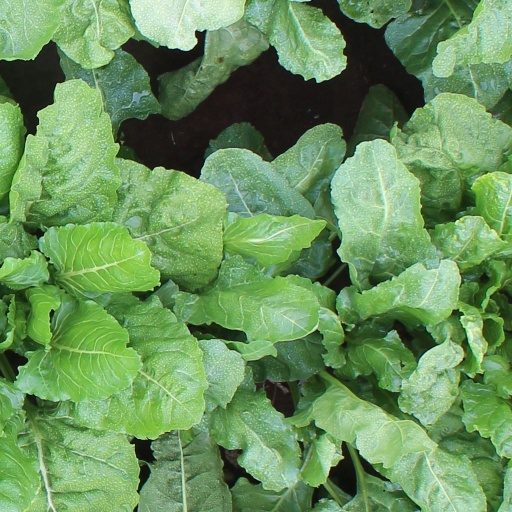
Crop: sugar beet